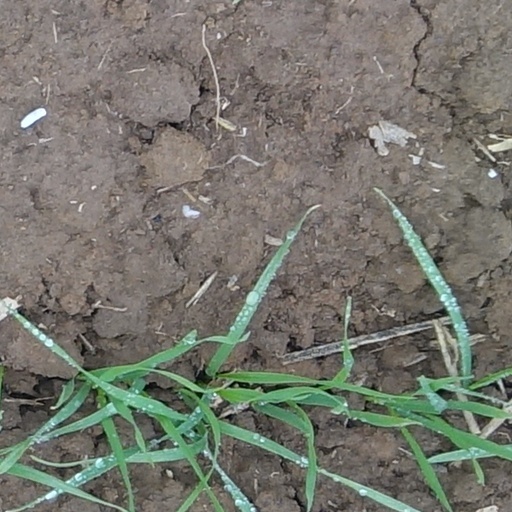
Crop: wheat